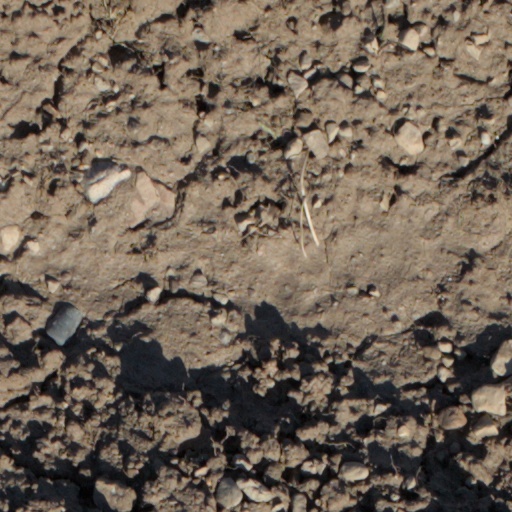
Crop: wheat